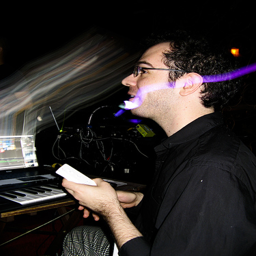
A man holding a remote controller next to a keyboard and a monitor.
A man in black shirt holding a Nintendo Wii controller next to a keyboard.
A man sitting in front of a piano keyboard.
Man sitting in front of keyboard looking upward at some type of image
A man with a remote in front of a keyboard sitting.